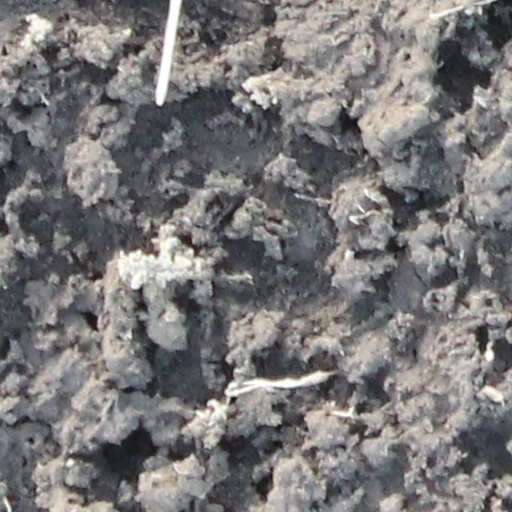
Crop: wheat